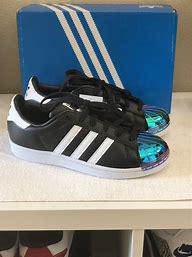
Brand: adidas
Model: Originals Superstar